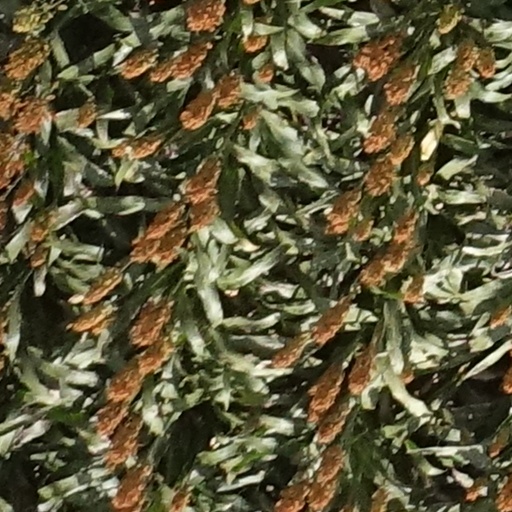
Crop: sorghum